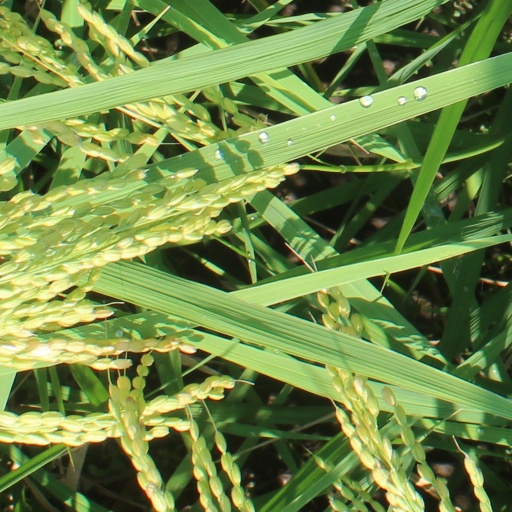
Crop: rice